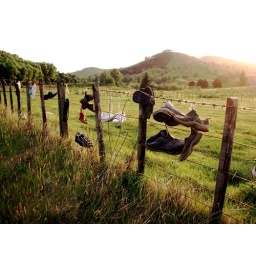
Inexplicably, there were a bunch of shoes hanging from a fence in the middle of nowhere.